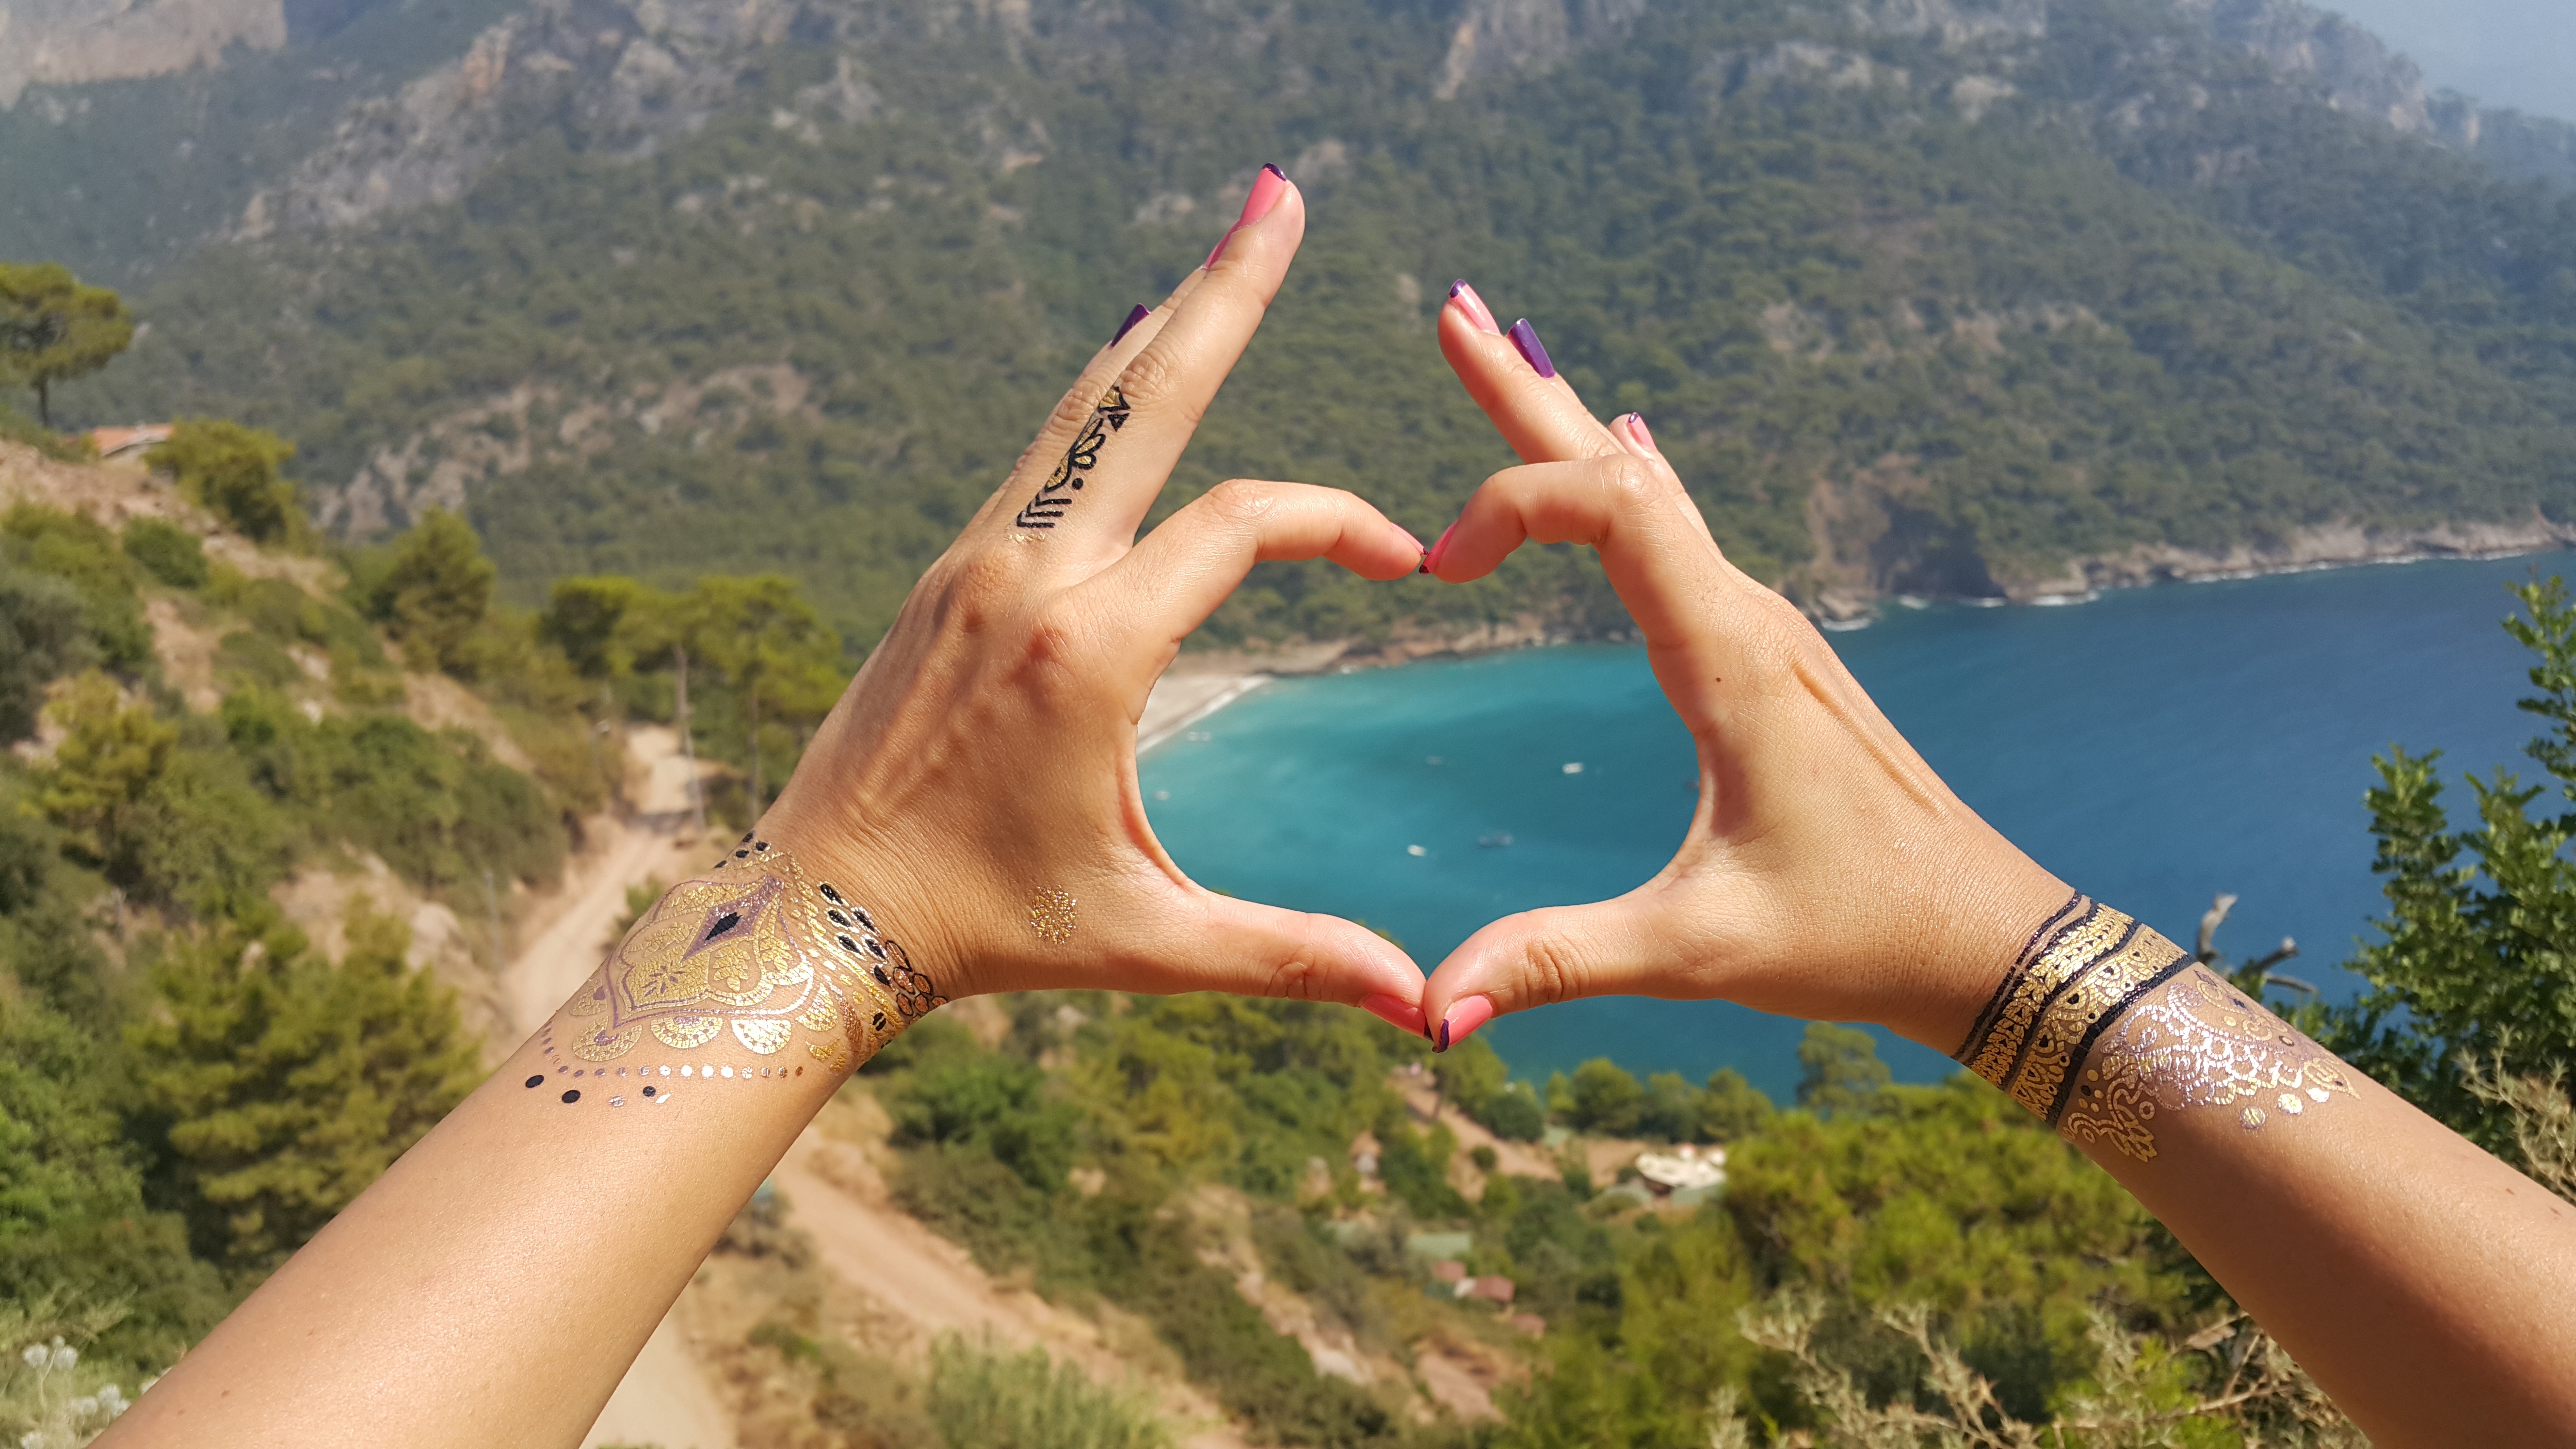
hand, tree, nature, grass, sunlight, vacation, love, finger, peace, holiday, earth, woody plant, human action